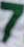
Number: 7